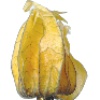
Label: Physalis with Husk 1